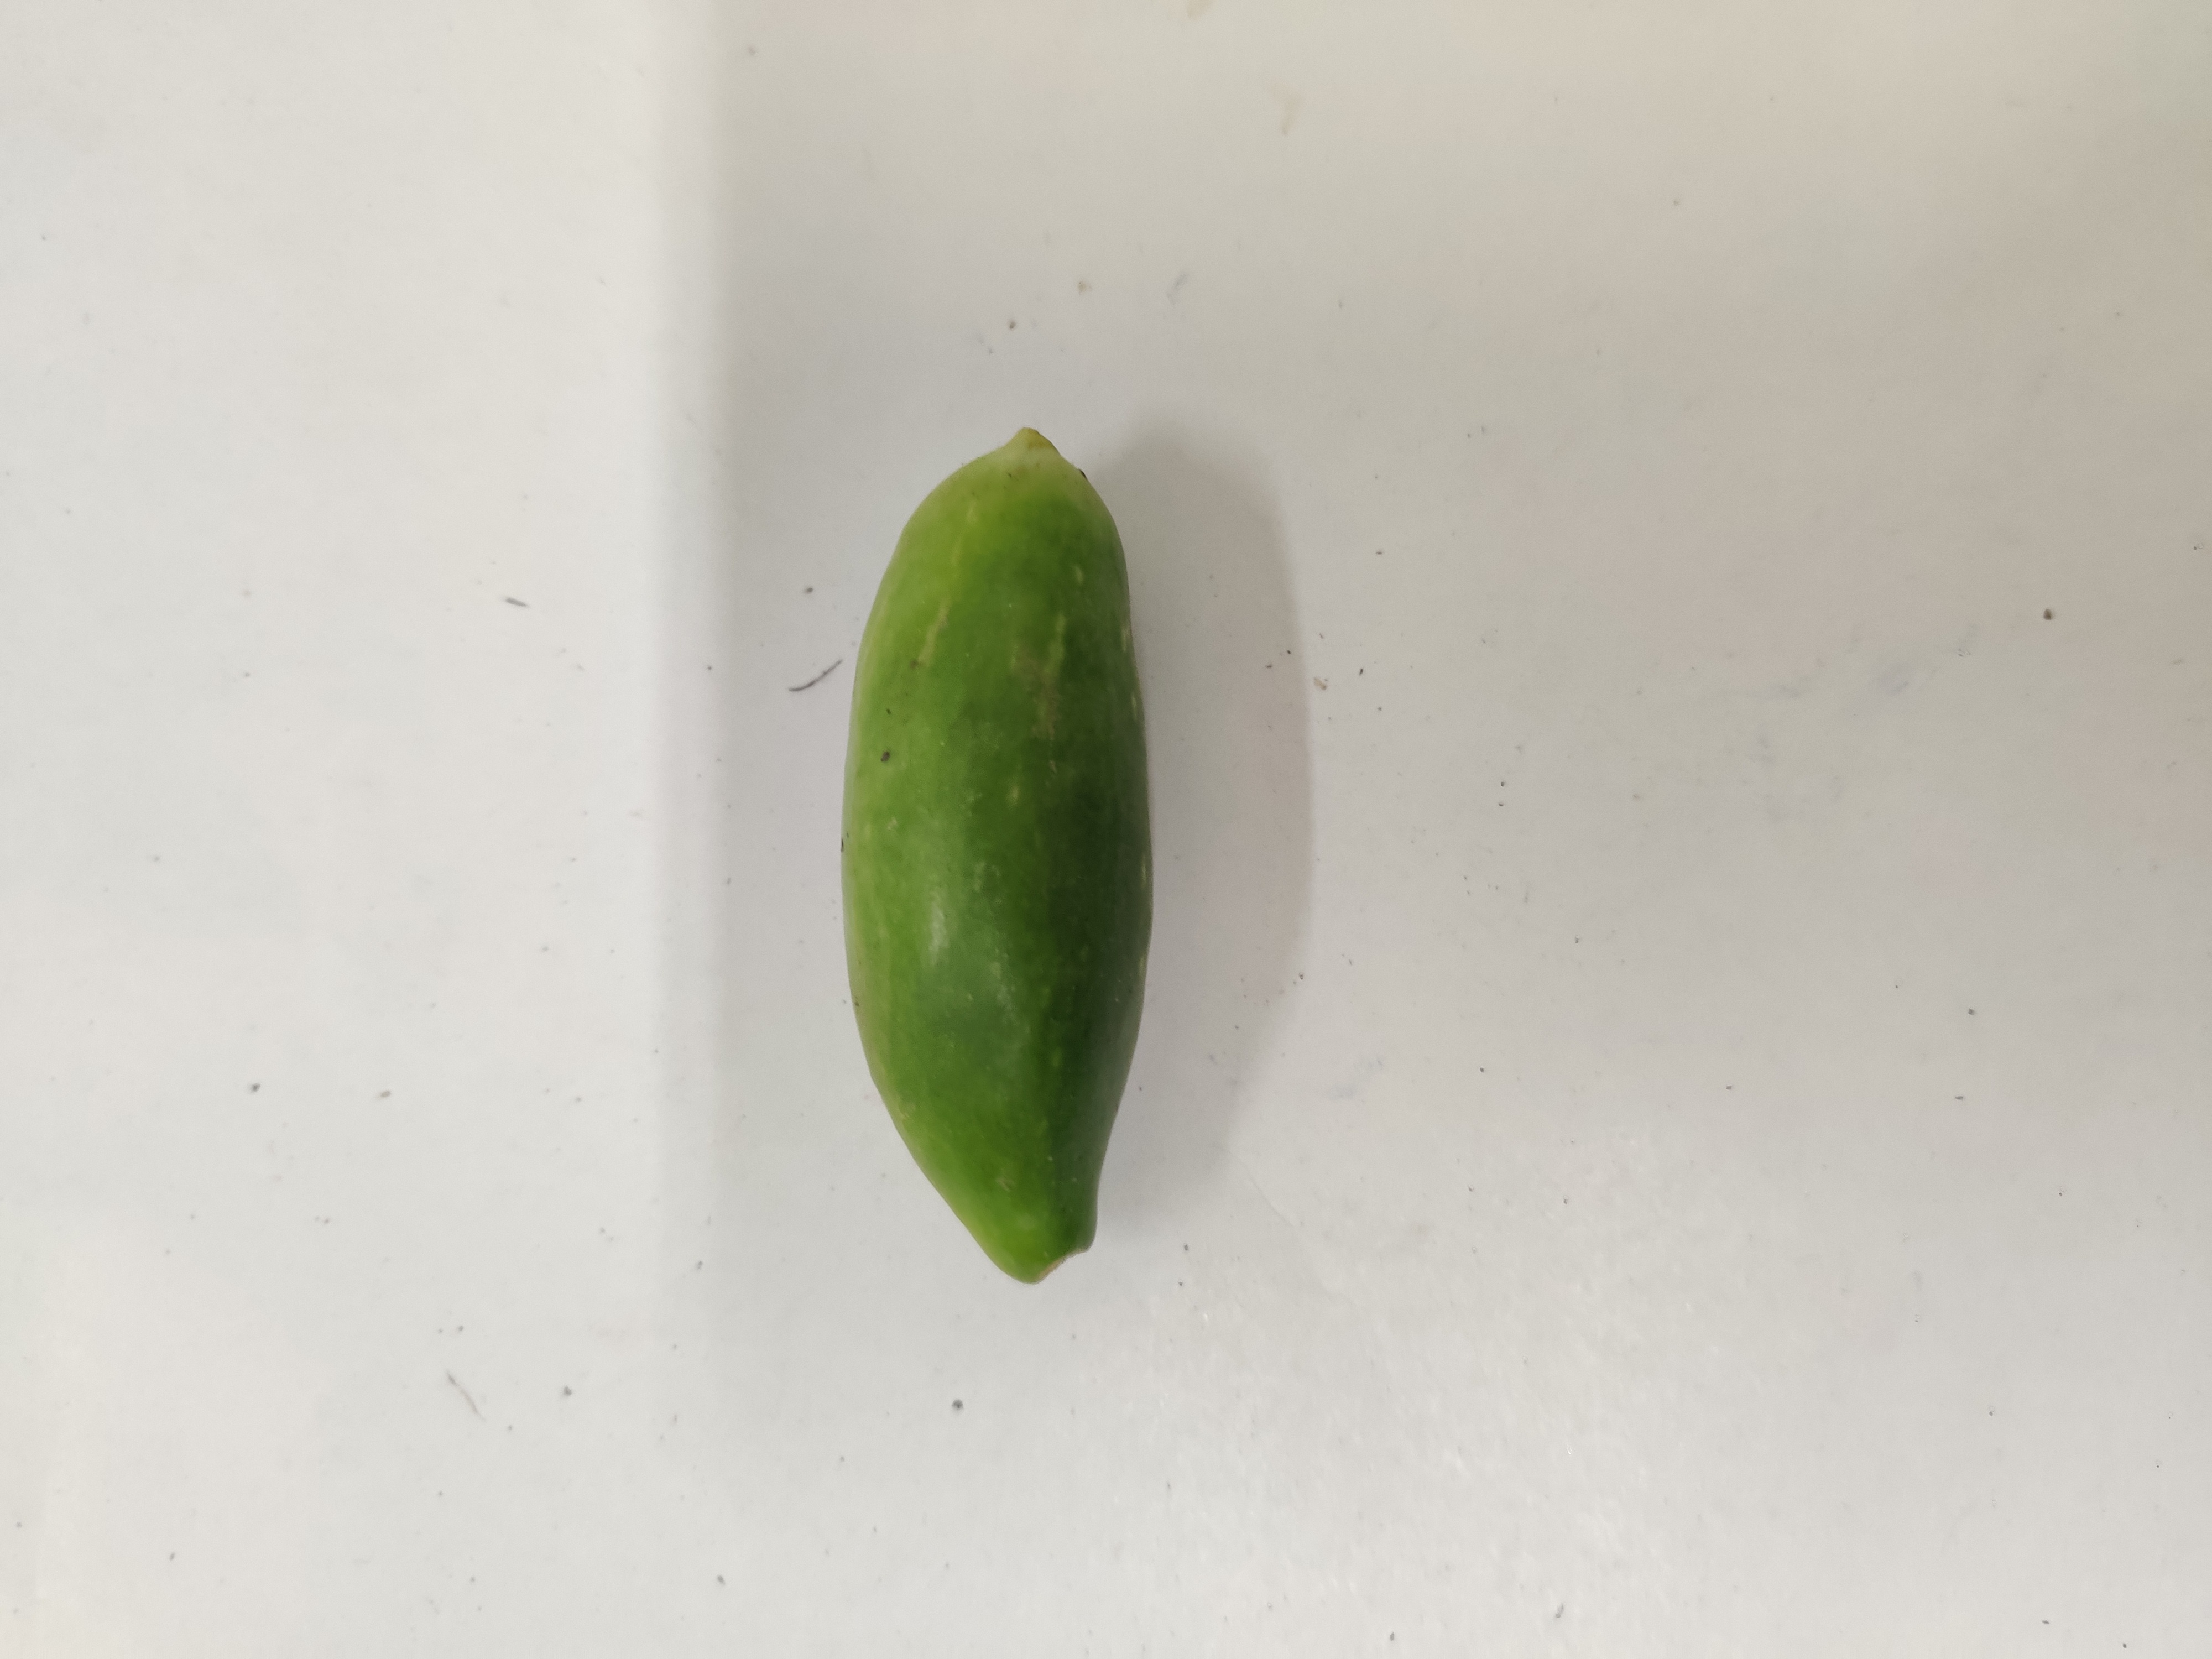
Crop: Ivy Gourd
Condition: Fresh